Manu (Hinduism)

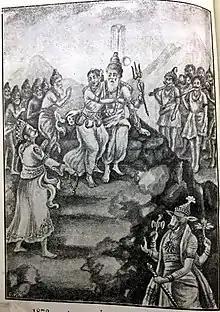
Sudyumnan sees Rudra and Parvati

Ajita came as Chakshsusa Manu, the son of the demigod Chakshu. He had many sons, headed by Puru, Purusa, and Sudyumna. During the reign of Chakshusa Manu, the King of heaven was known as Mantradruma. Among the demigods were the Apyas, and among the great sages were Havisman and Viraka. He had a daughter named Jyothismati, who wished for the most powerful being as her husband. When asked Indra, the king of gods, Indra replied that his storms could be pushed away by Vayu. Vayu said that his winds could not push away the earth, and thus Bhumavat, the male personification of the earth, was stronger. Bhumavat said that Adishesha, who holds both Vishnu and the earth, is the strongest. Adishesh told Manu and Jyothishmati that his second avatar on earth would be stronger than himself, and thus Jyothishmati was reborn as Revati to marry that avatar, Krishna's brother Balarama.